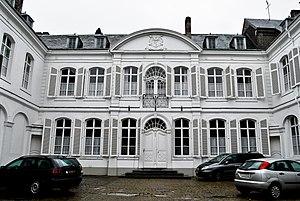
Ancien Evêché actuellement Gouvernement Provincial This is a photo of a monument in Wallonia, number: 92094-CLT-0006-01
Cette page regroupe l'ensemble du patrimoine immobilier classé de la ville belge de Namur.
Le palais provincial de Namur est un édifice de style Renaissance sis sur la place Saint-Aubain, à Namur, en Belgique. Construit comme palais épiscopal du diocèse de Namur au milieu du XVIIIᵉ siècle il est devenu, en 1814, le siège du gouvernement et administration de la province de Namur, ce qu'il est encore aujourd'hui.